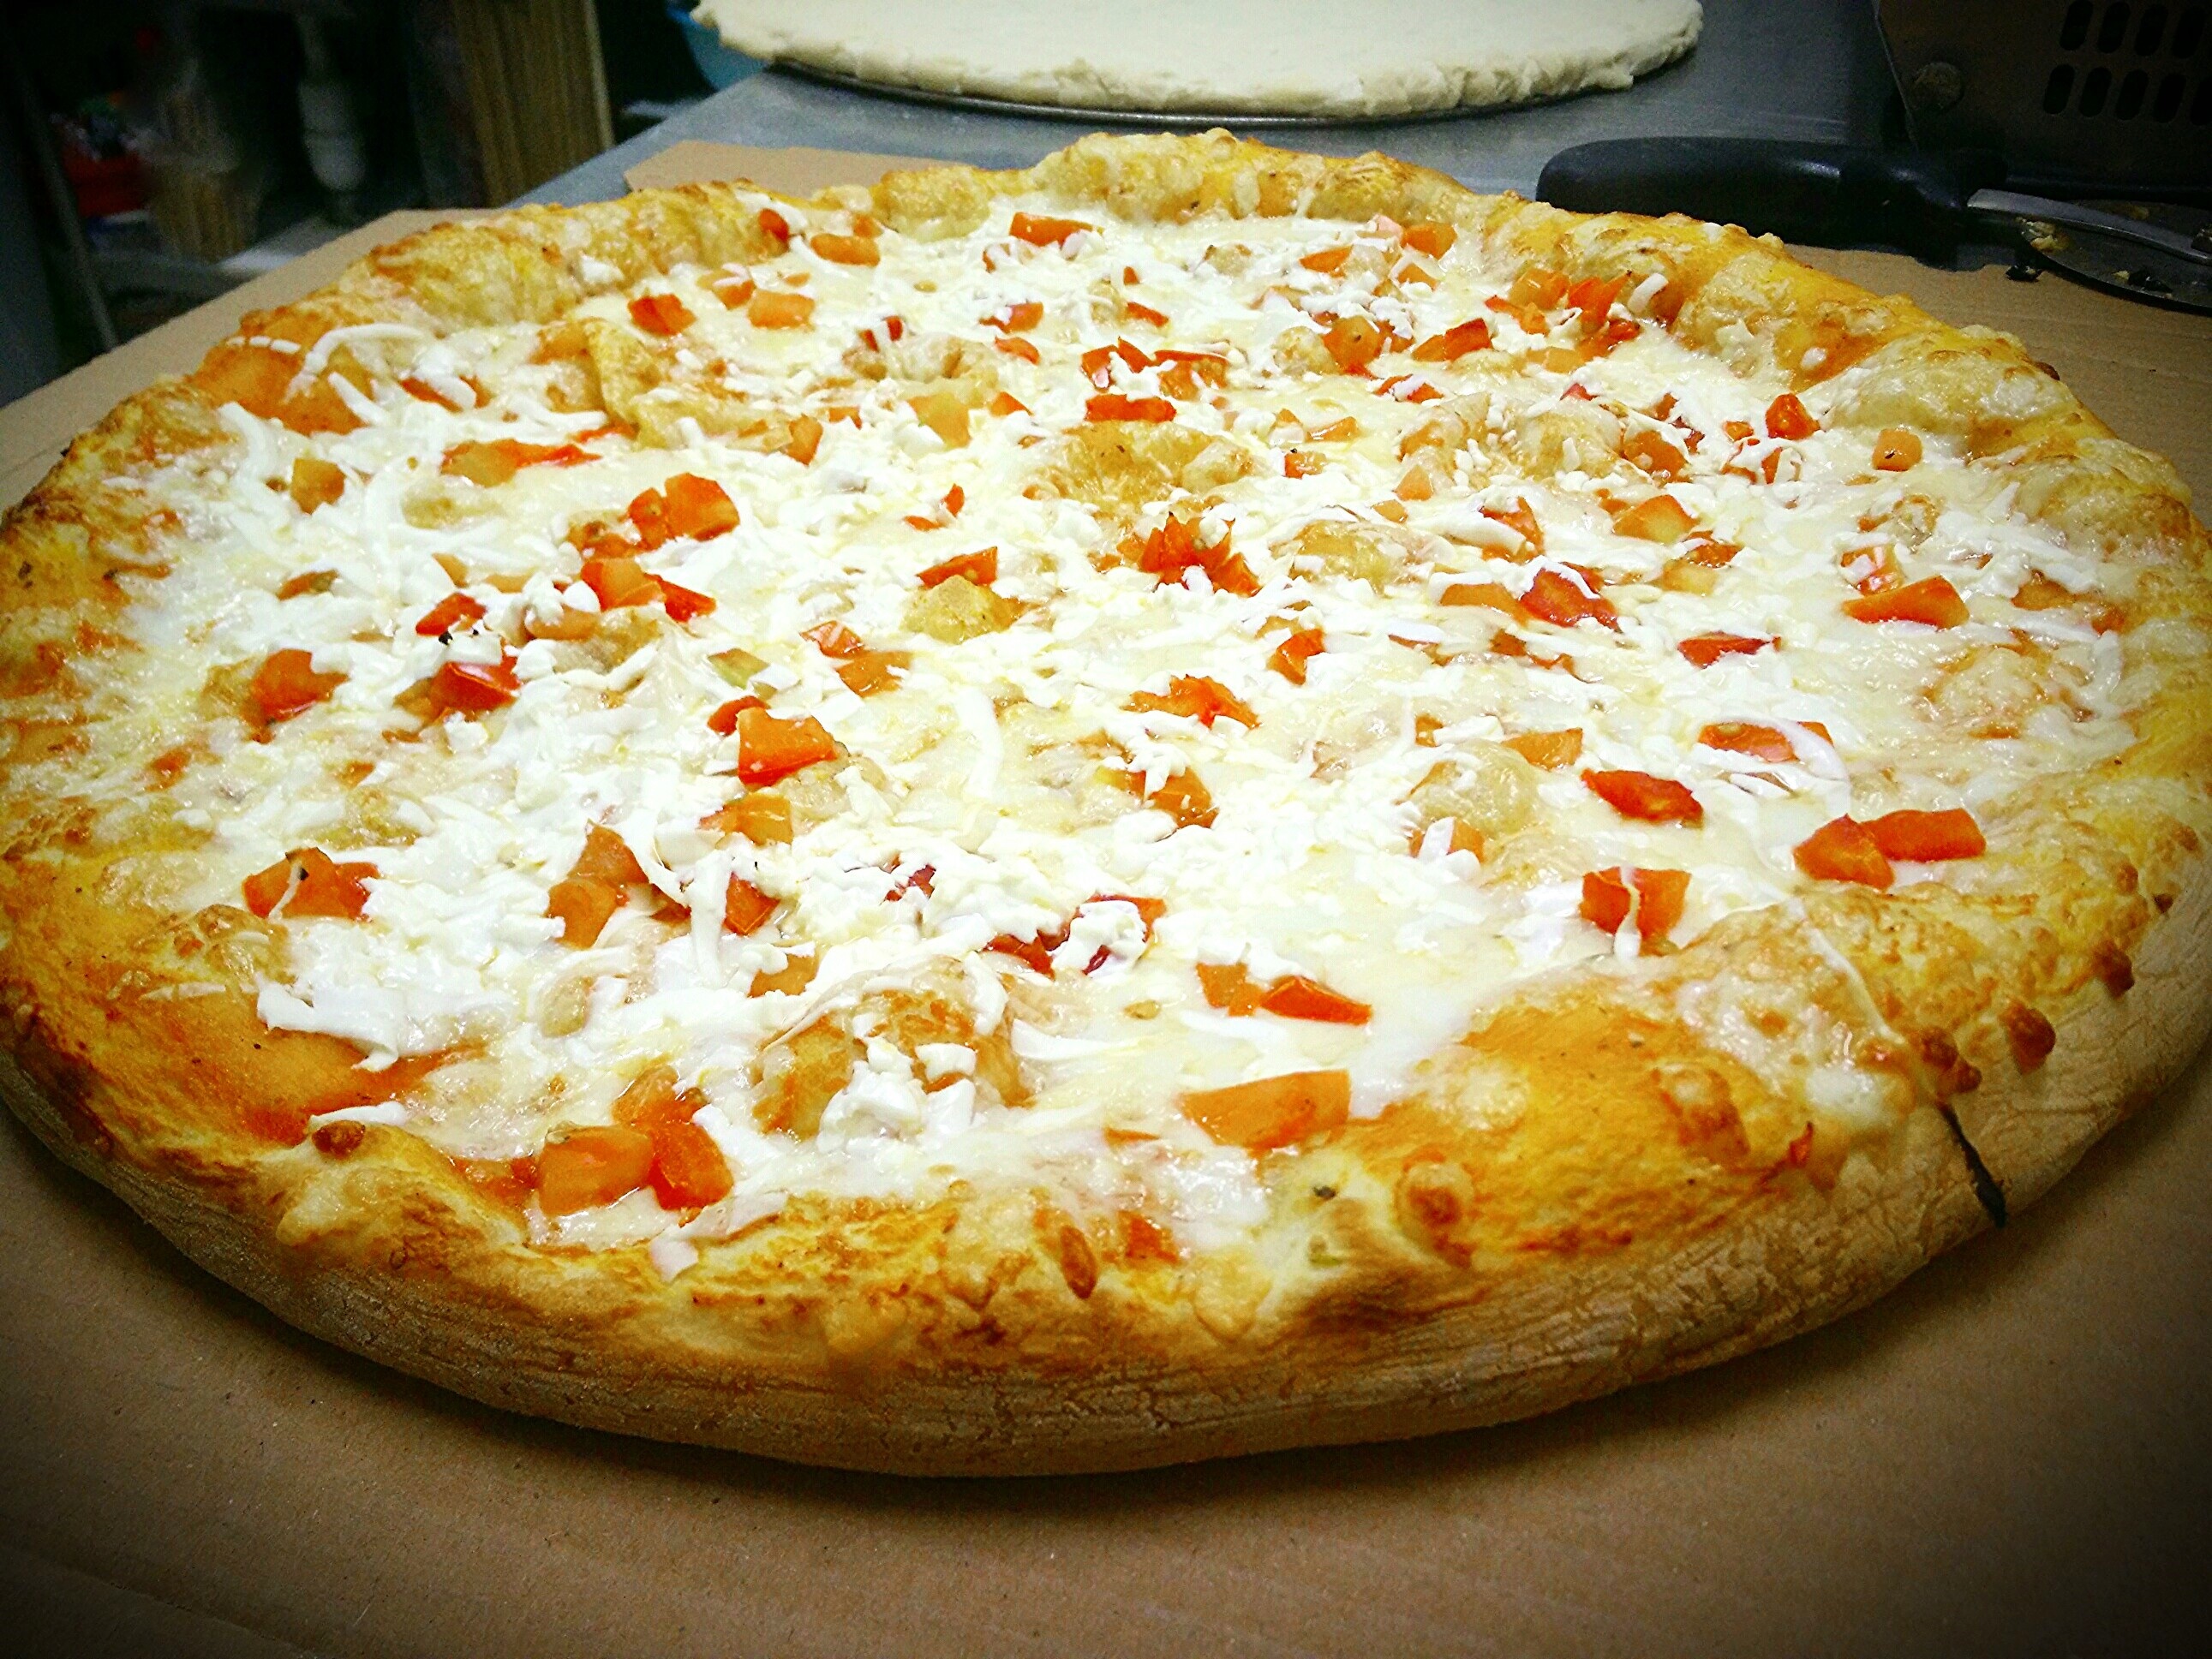
dish, food, cuisine, pizza, italian food, tarte flamb e, pizza cheese, european food, sicilian pizza, zwiebelkuchen